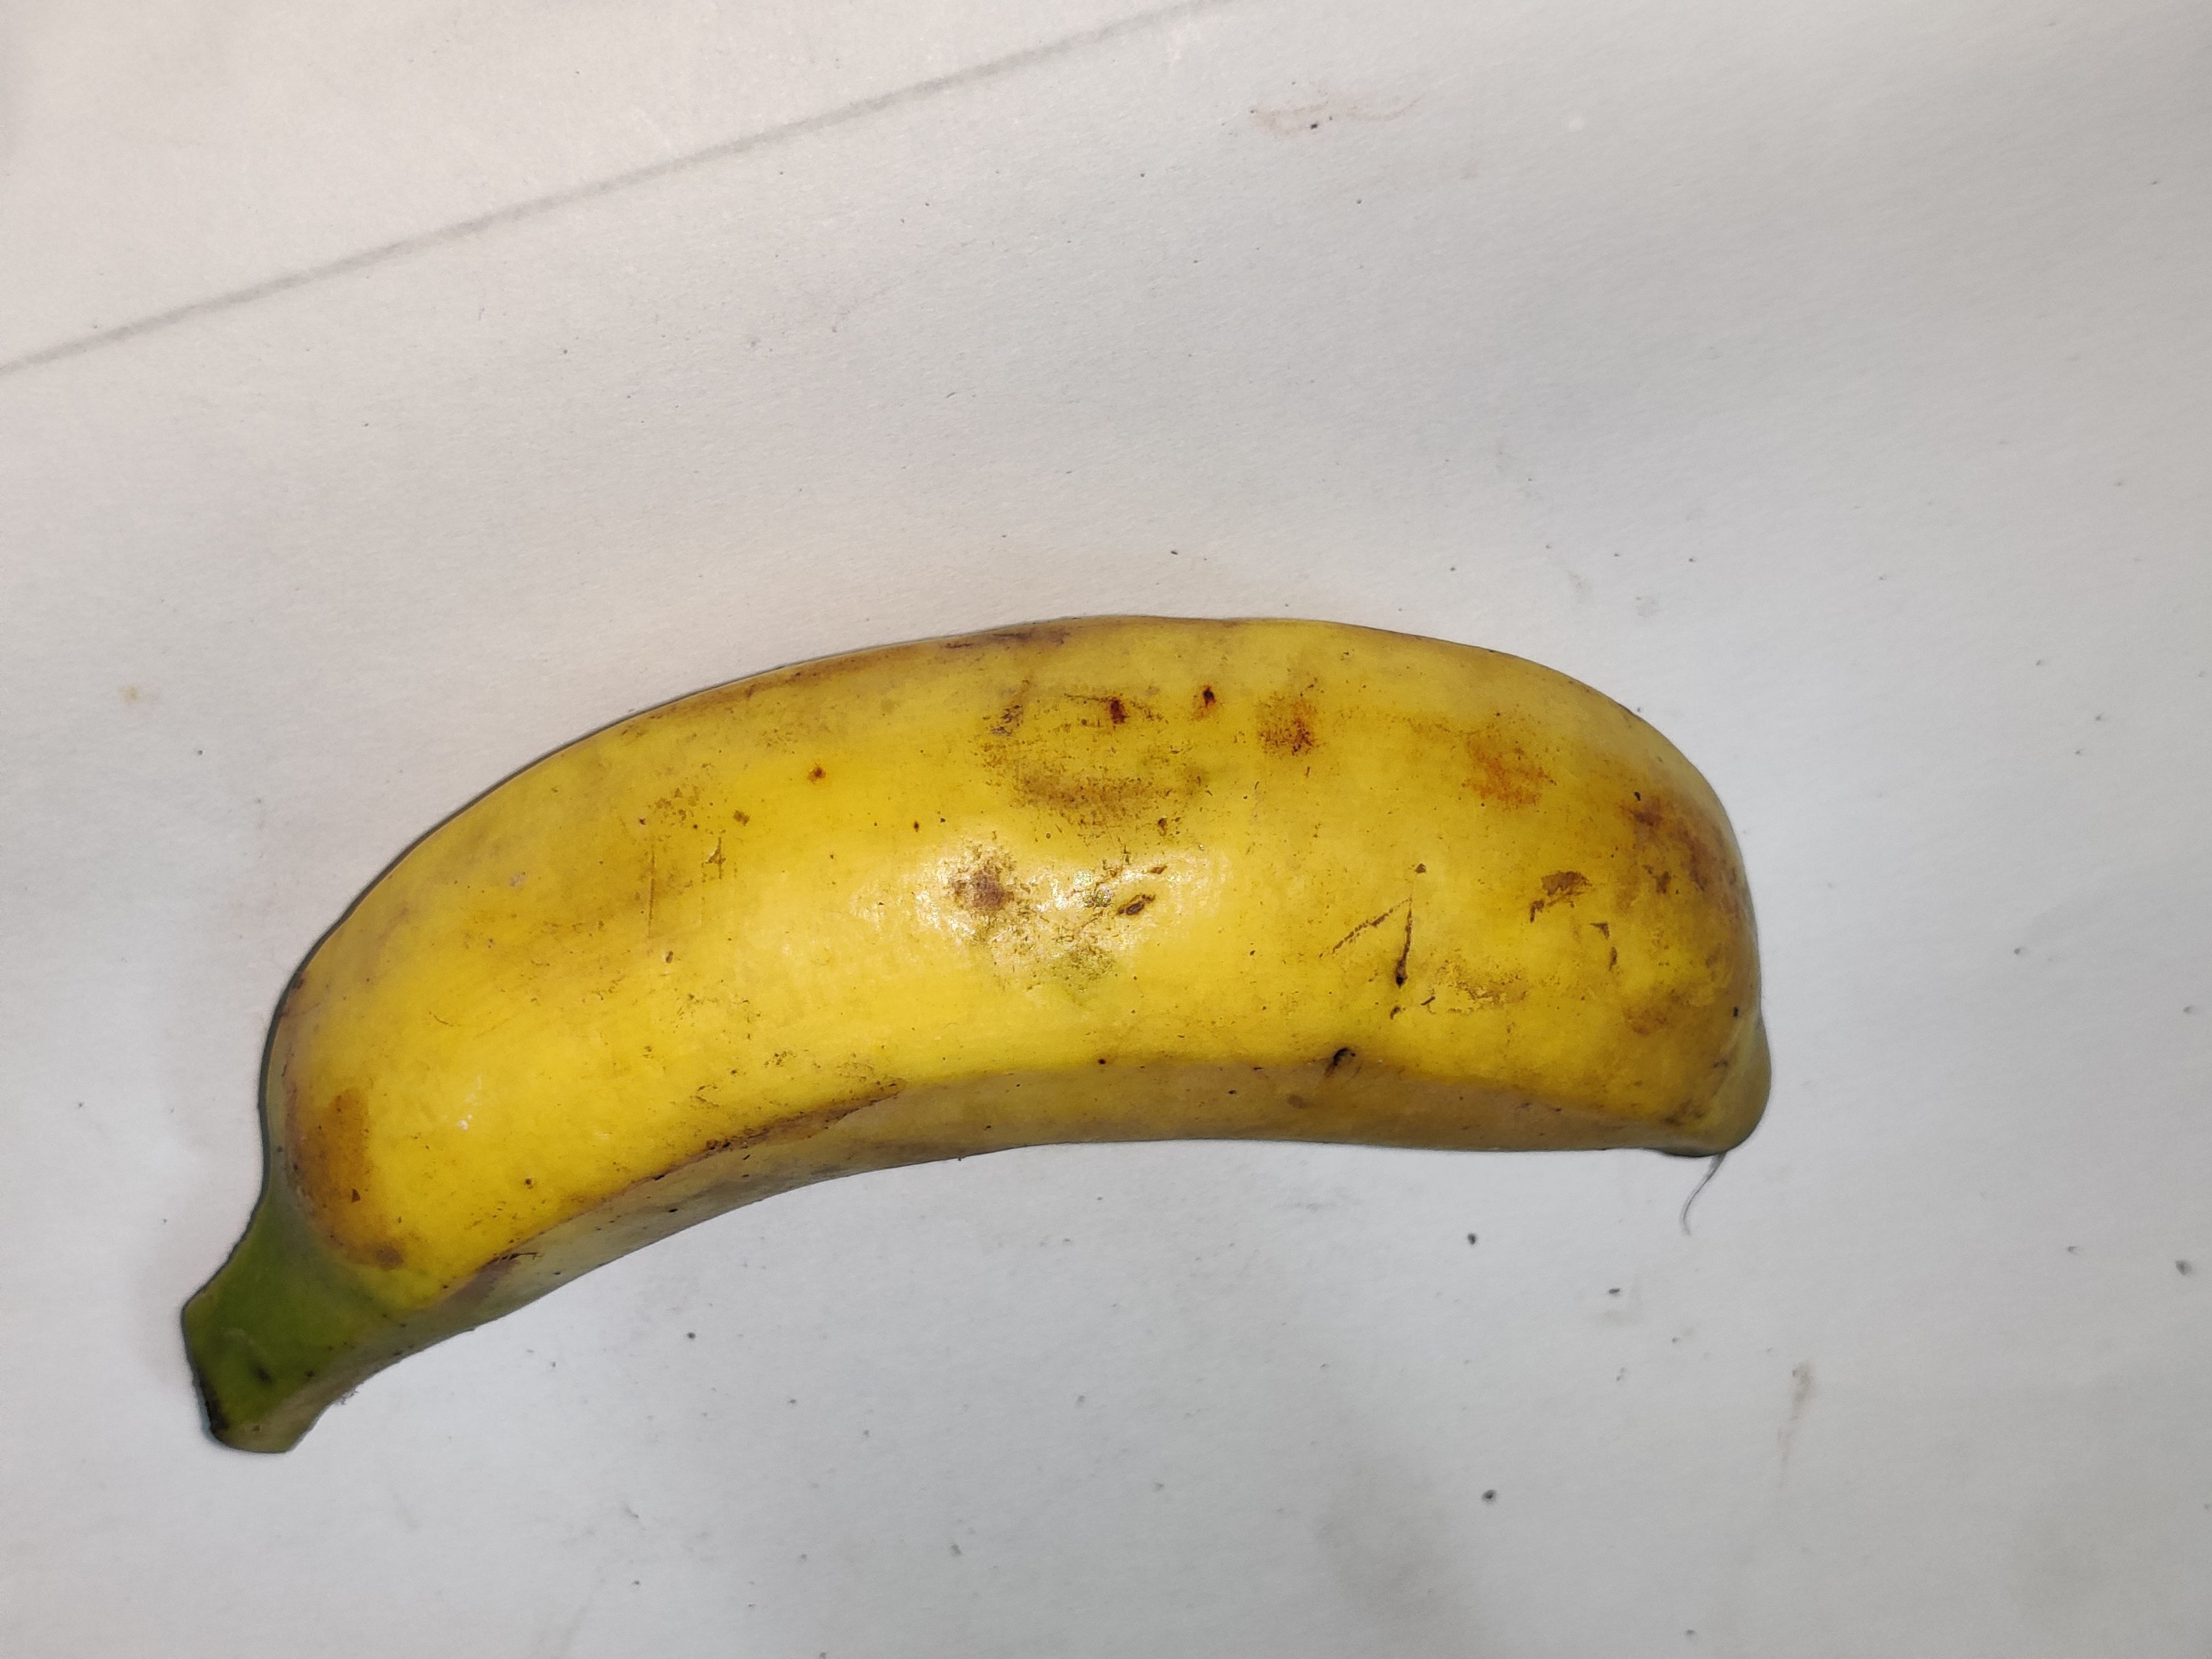
Fruit: banana
Grade: 2nd-grade